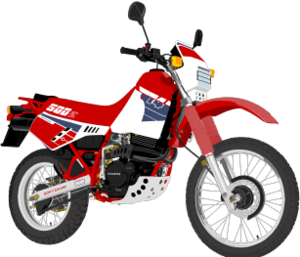
Cagiva T4 500 en version équipée d'un réservoir de 24L. Dessiné sous the Gimp 2.8
Les Cagiva T4 constituent une gamme de moto de moyenne cylindrée fabriquée par Cagiva entre 1987 et 1991. Exemple type du trail monocylindre, les T4 sont construites classiquement autour d'un cadre tubulaire en acier supportant les organes mécaniques et la partie cycle. Héritière de l'Aletta Rossa, les T4 apportent le moteur à quatre soupapes et de nombreuses optimisations, en faisant une moto rustique, mais moderne et techniquement aboutie. Les T4 ont été déclinées en 350 cm³ et 500 cm³, chacune étant commercialisée en deux modèles : E et R. Les modèles T4E Enduro disposaient d'un démarreur électrique et une aptitude routière plus polyvalente, tandis que les T4R rallye étaient des modèles sans compromis, dépouillés du superflu et taillés pour la compétition.